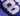
Number: 8